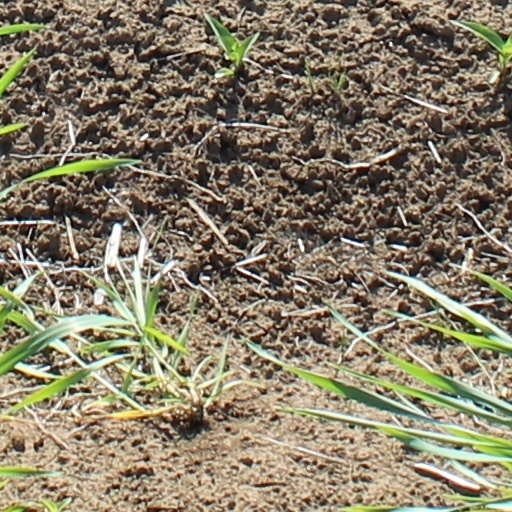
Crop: wheat